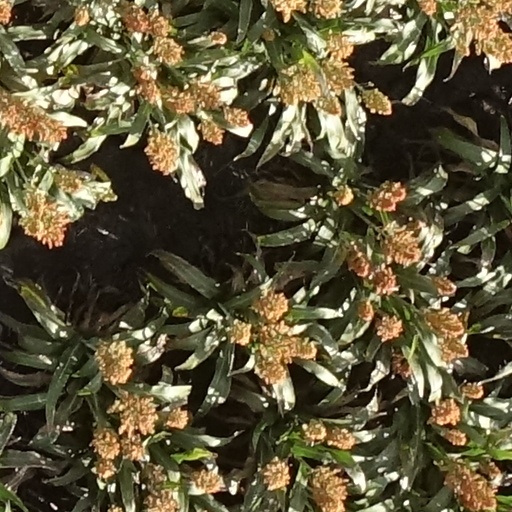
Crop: sorghum